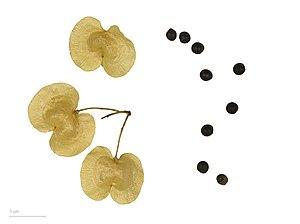
Le bois de reinette, aussi appelé bois d'arnette ou dodonée visqueuse, est une espèce d'arbuste de la famille des Sapindaceae. Cet arbre d'origine pantotropicale est utilisé contre l'arthrose, les rhumatismes et la goutte.